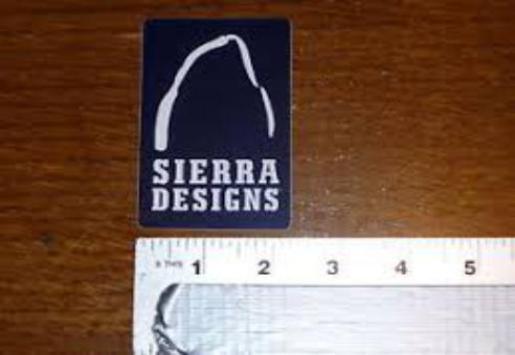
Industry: Sports